Léman Express

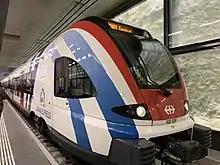
An RABe 522 train in Léman Express livery at Genève-Eaux-Vives railway station on opening day, 15 December 2019

The Léman Express is a commuter rail network for the transborder agglomeration of Grand Genève ("Greater Geneva") in west Switzerland and the French Alps (Haute-Savoie and Ain). Six lines serve Swiss and French towns along 230 km of railway.